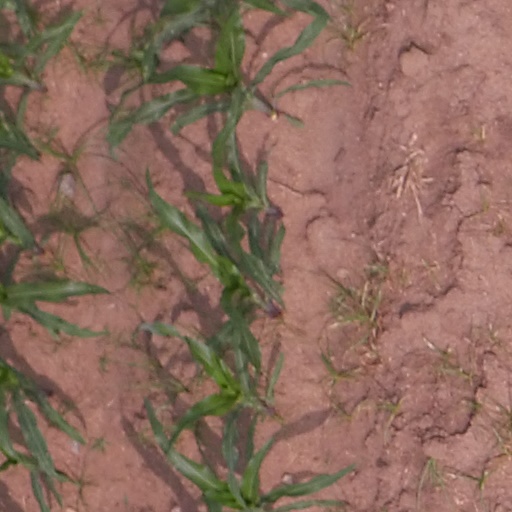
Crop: maize; corn